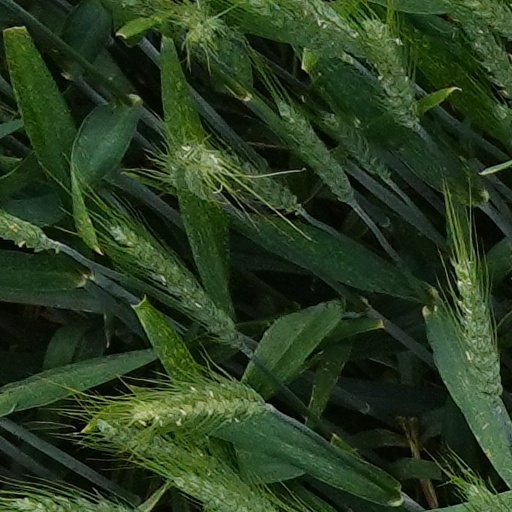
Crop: wheat